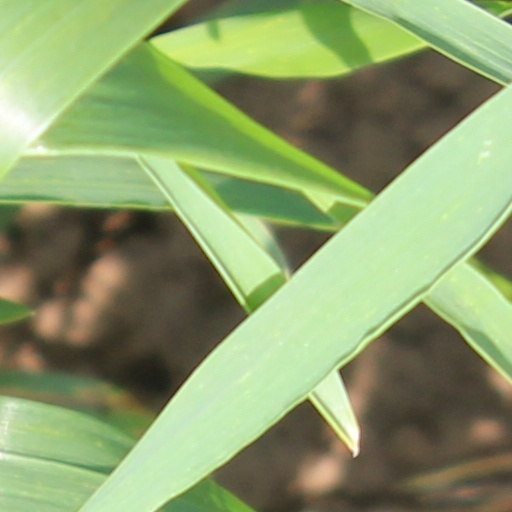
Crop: wheat